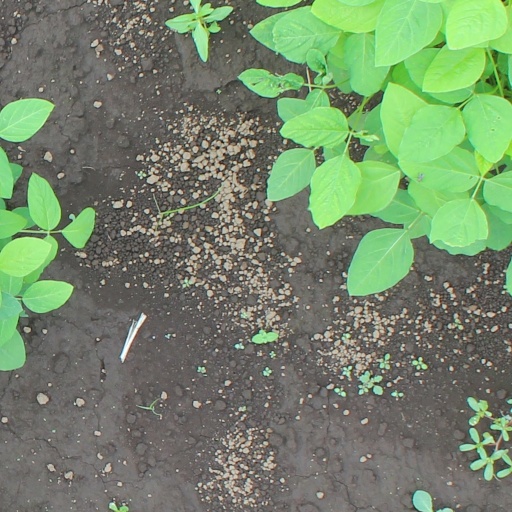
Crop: soybean